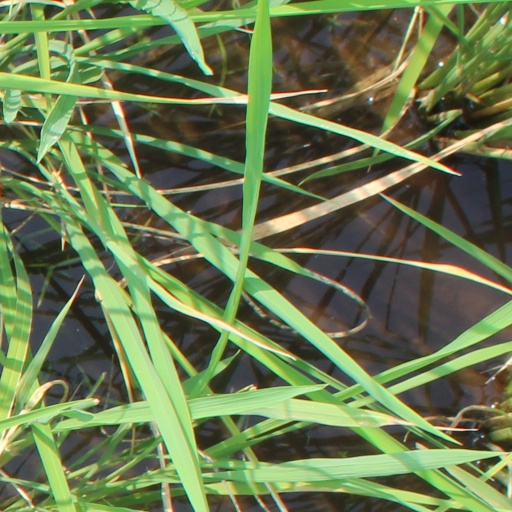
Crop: rice